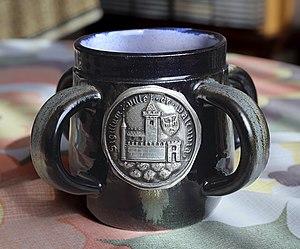
Le pot de Charles Quint avec la représentation du sceau de la ville de Walcourt (Belgique). Photo prise en Belgique.
Walcourt est une ville francophone de Belgique située en Région wallonne dans la province de Namur, au confluent de l'Eau d'Heure et de l'Yves.